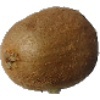
Label: kiwi